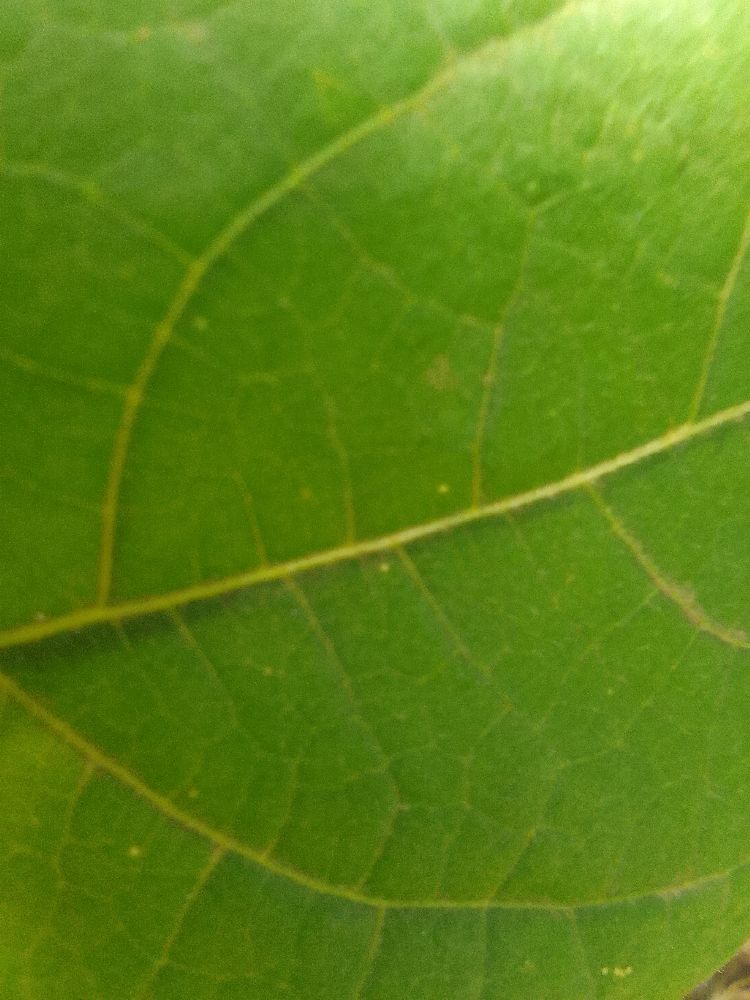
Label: healthy